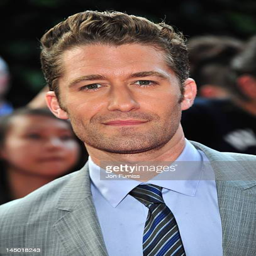
pop artist attends the premiere of romantic comedy film